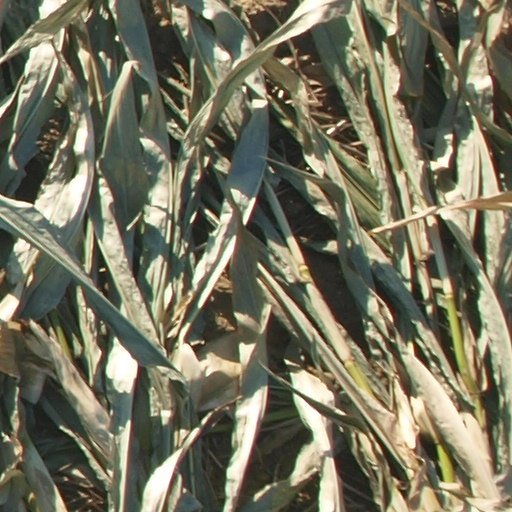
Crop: maize; corn